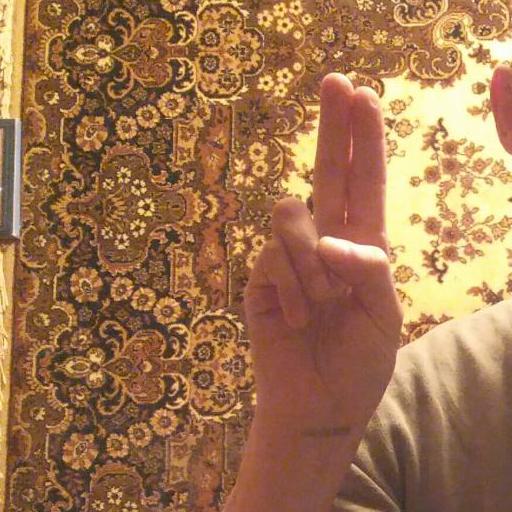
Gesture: two_up